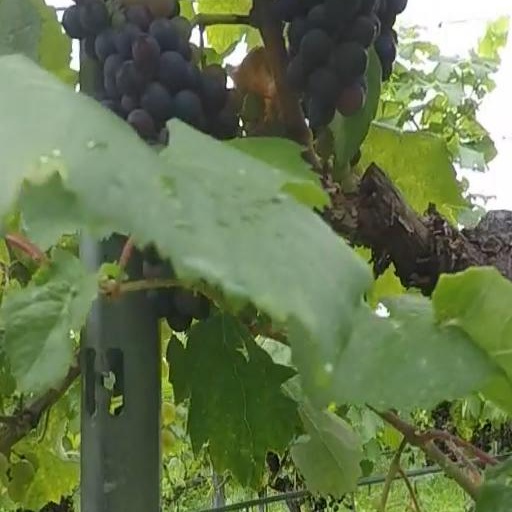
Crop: grape